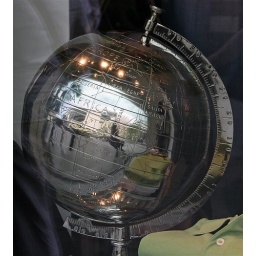
Found this in a shop window on the main shopping street in Frankfurt, the Zeil.